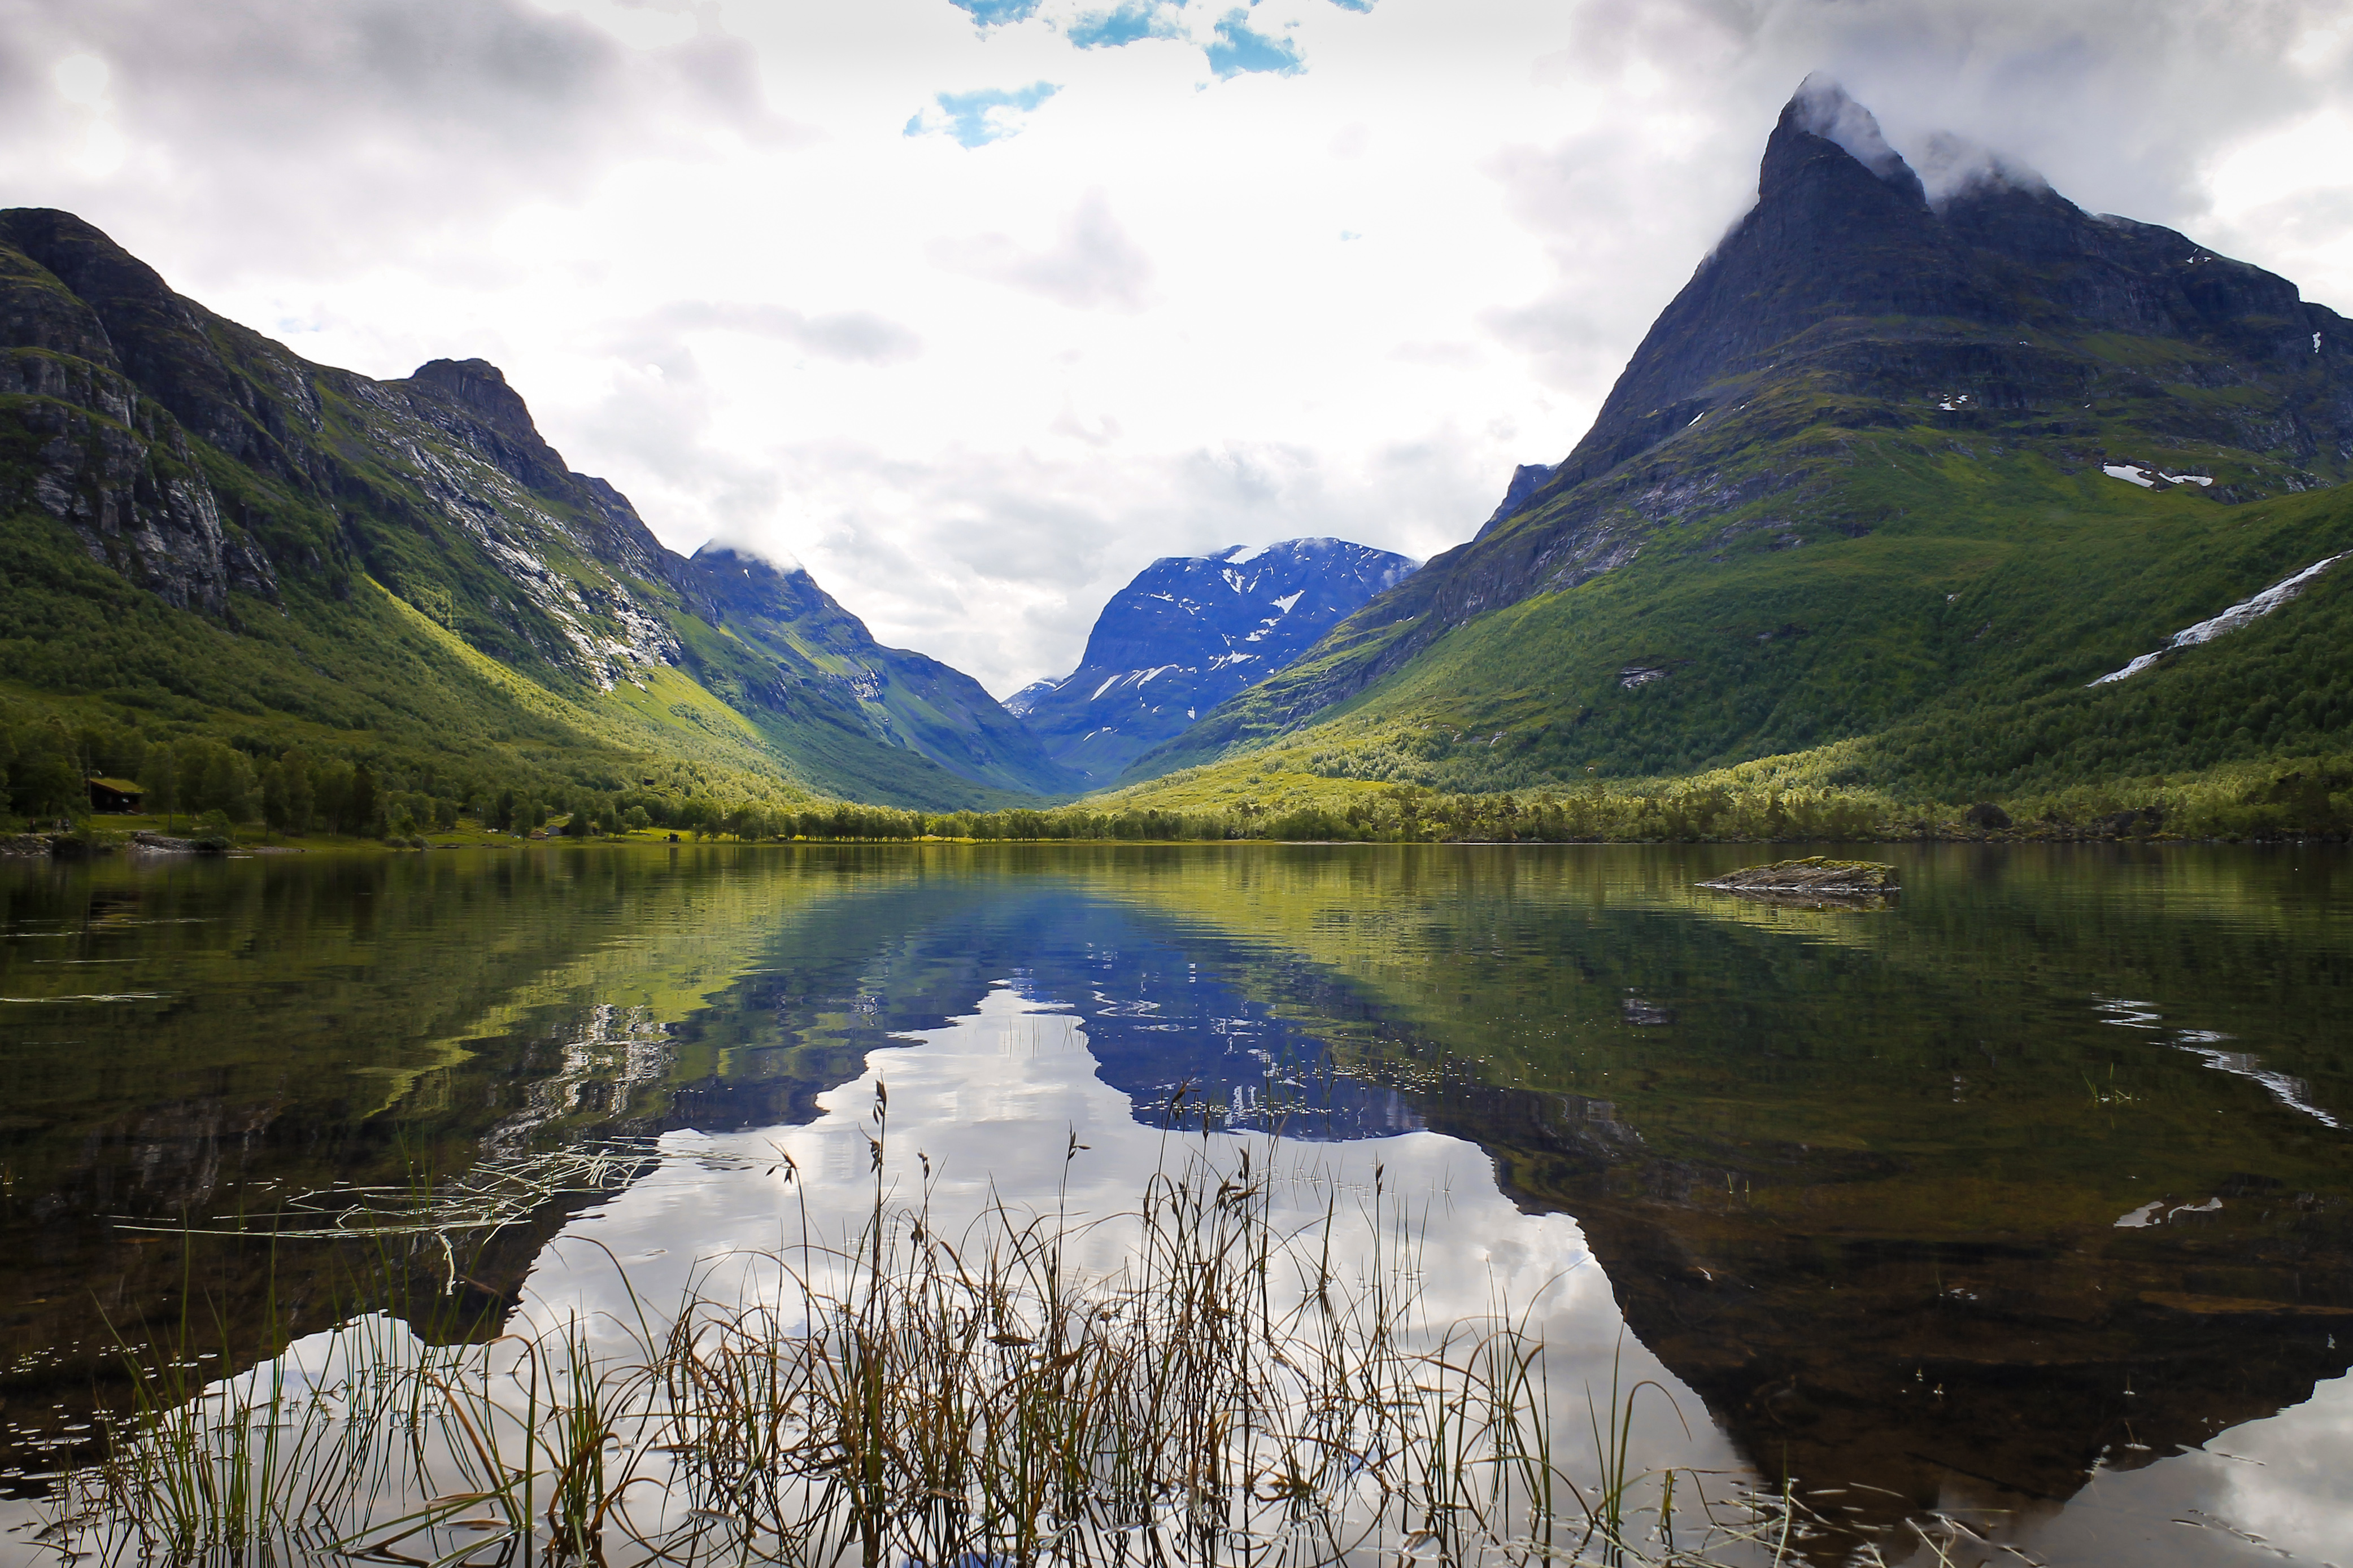
landscape, water, nature, forest, grass, wilderness, mountain, light, cloud, sky, cloudy, hill, lake, adventure, view, river, valley, mountain range, foggy, travel, idyllic, reflection, scenic, peaceful, natural, calm, blue, fjord, reservoir, attraction, tourism, highland, body of water, mountain peak, rocks, outdoors, clouds, daylight, mountains, alps, hazy, misty, beautiful, scene, pinnacle, fell, loch, destination, murky, landform, tarn, mountain pass, geographical feature, atmospheric phenomenon, mountainous landforms, glacial landform